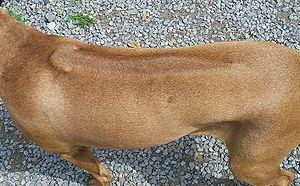
Le chien de Rhodésie à crête dorsale, plus couramment appelé Rhodesian ridgeback, est une race de chiens originellement développée en Rhodésie du Sud, actuel Zimbabwe. De nos jours l'Afrique du Sud détient le standard de la race et poursuit activement son développement en Afrique australe.